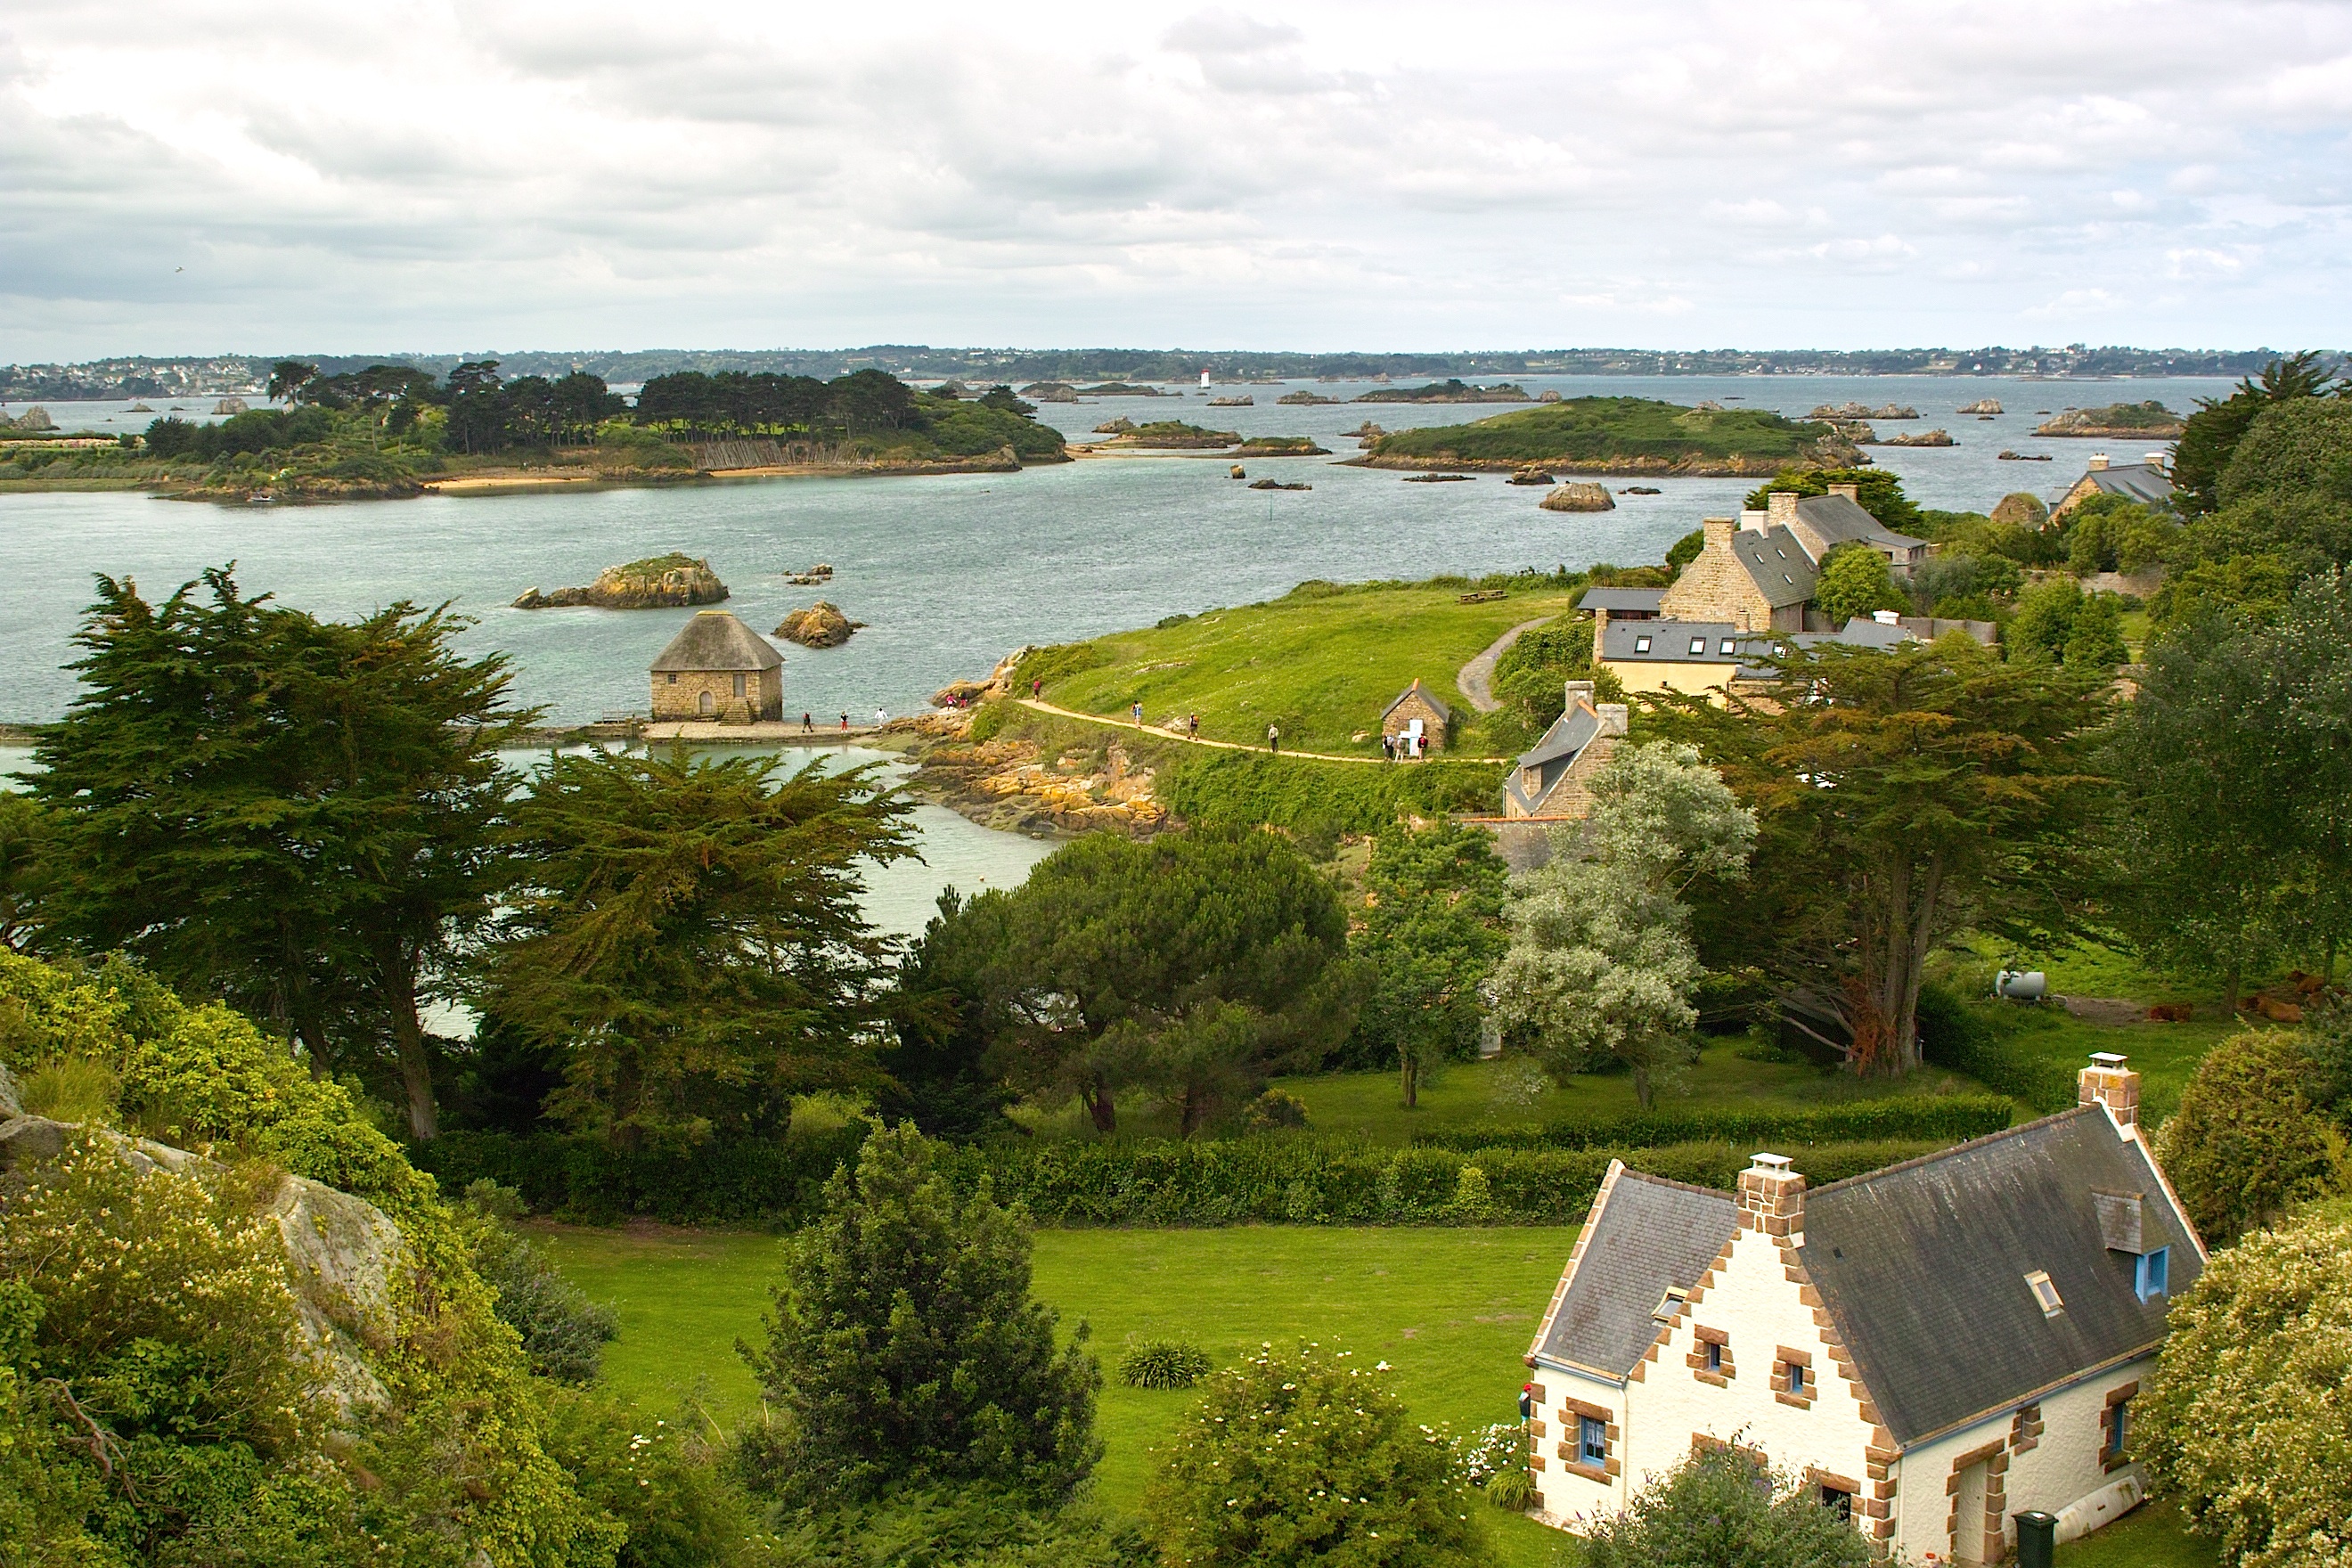
landscape, sea, tree, water, nature, ocean, sky, panorama, travel, village, pine, wild, island, blue, port, tourism, rocks, waves, side, estate, ile, brittany, rural area, aerial photography, brehat island